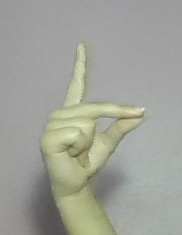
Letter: ta